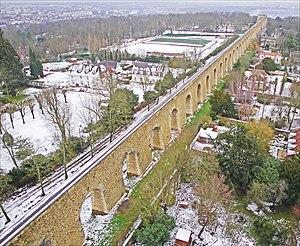
La plomberie est un métier très ancien, dont l'origine remonte à la construction des pyramides en Égypte antique ; attesté par des tuyaux en cuivre vieux de 4 500 ans, c'est un métier qui n'a cessé de s'améliorer et de se développer au cours des siècles et des générations de plombiers qui l'on servi.